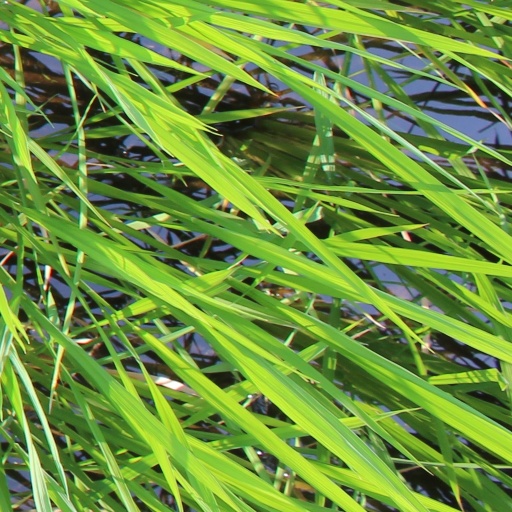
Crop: rice